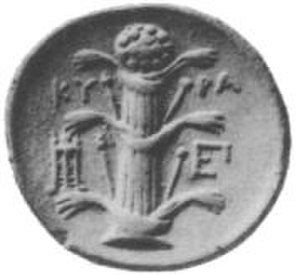
Kyrene
Urten Silphium var en af byens vigtigste eksportvarer, indtil den blev udryddet på grund af rovdrift. Her urten præget på byens mønt
Kyrene var en bystat i græsk oldtid, nu i Libyen. Kyrene var den ældste og vigtigste af de fem græske byer i regionen, og gav Østlibyen det klassiske navn Cyrenaica, som det fortsat kaldes i dag. Byen ligger i en frodig dal i Jebel Akhdar.